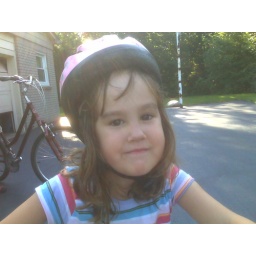
Libby in her bike hat